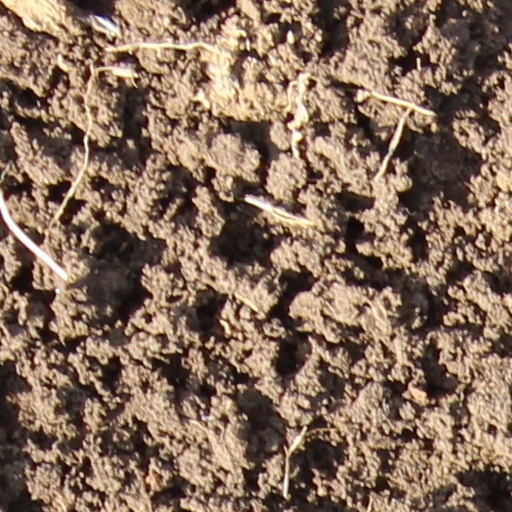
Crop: wheat